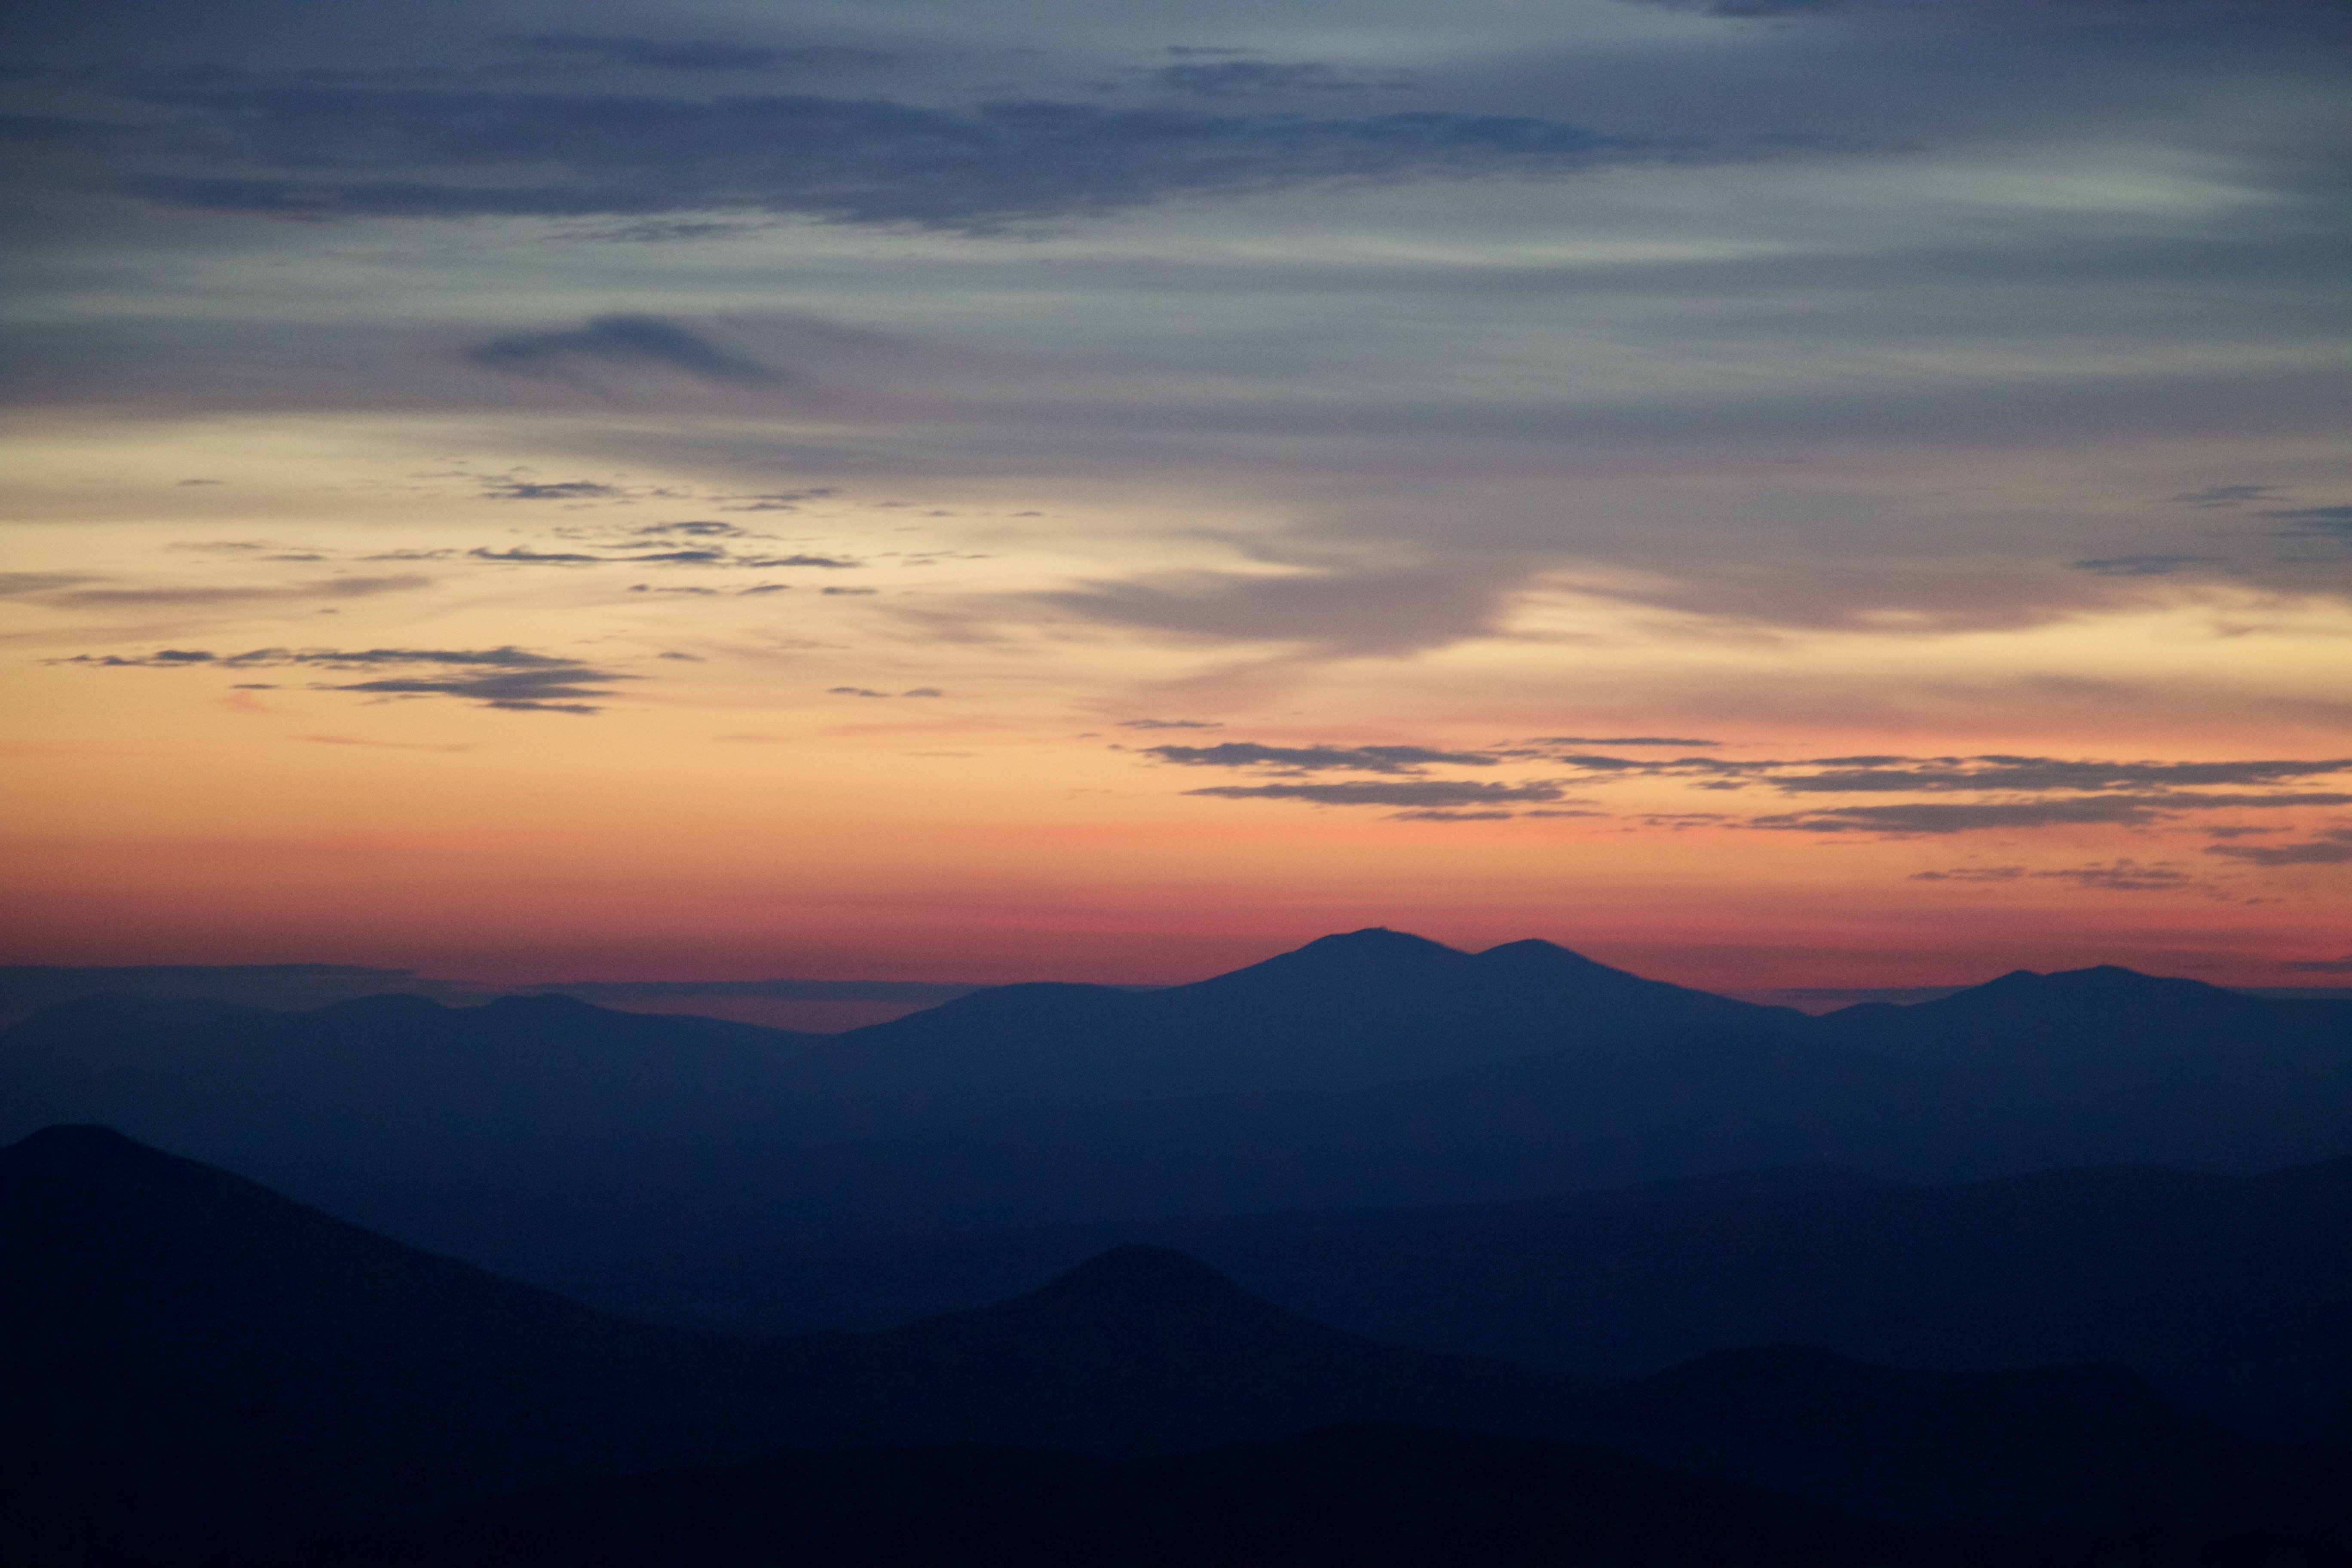
horizon, mountain, cloud, sky, sunrise, sunset, sunlight, morning, hill, dawn, atmosphere, mountain range, dusk, evening, plain, afterglow, atmospheric phenomenon, mountainous landforms, red sky at morning